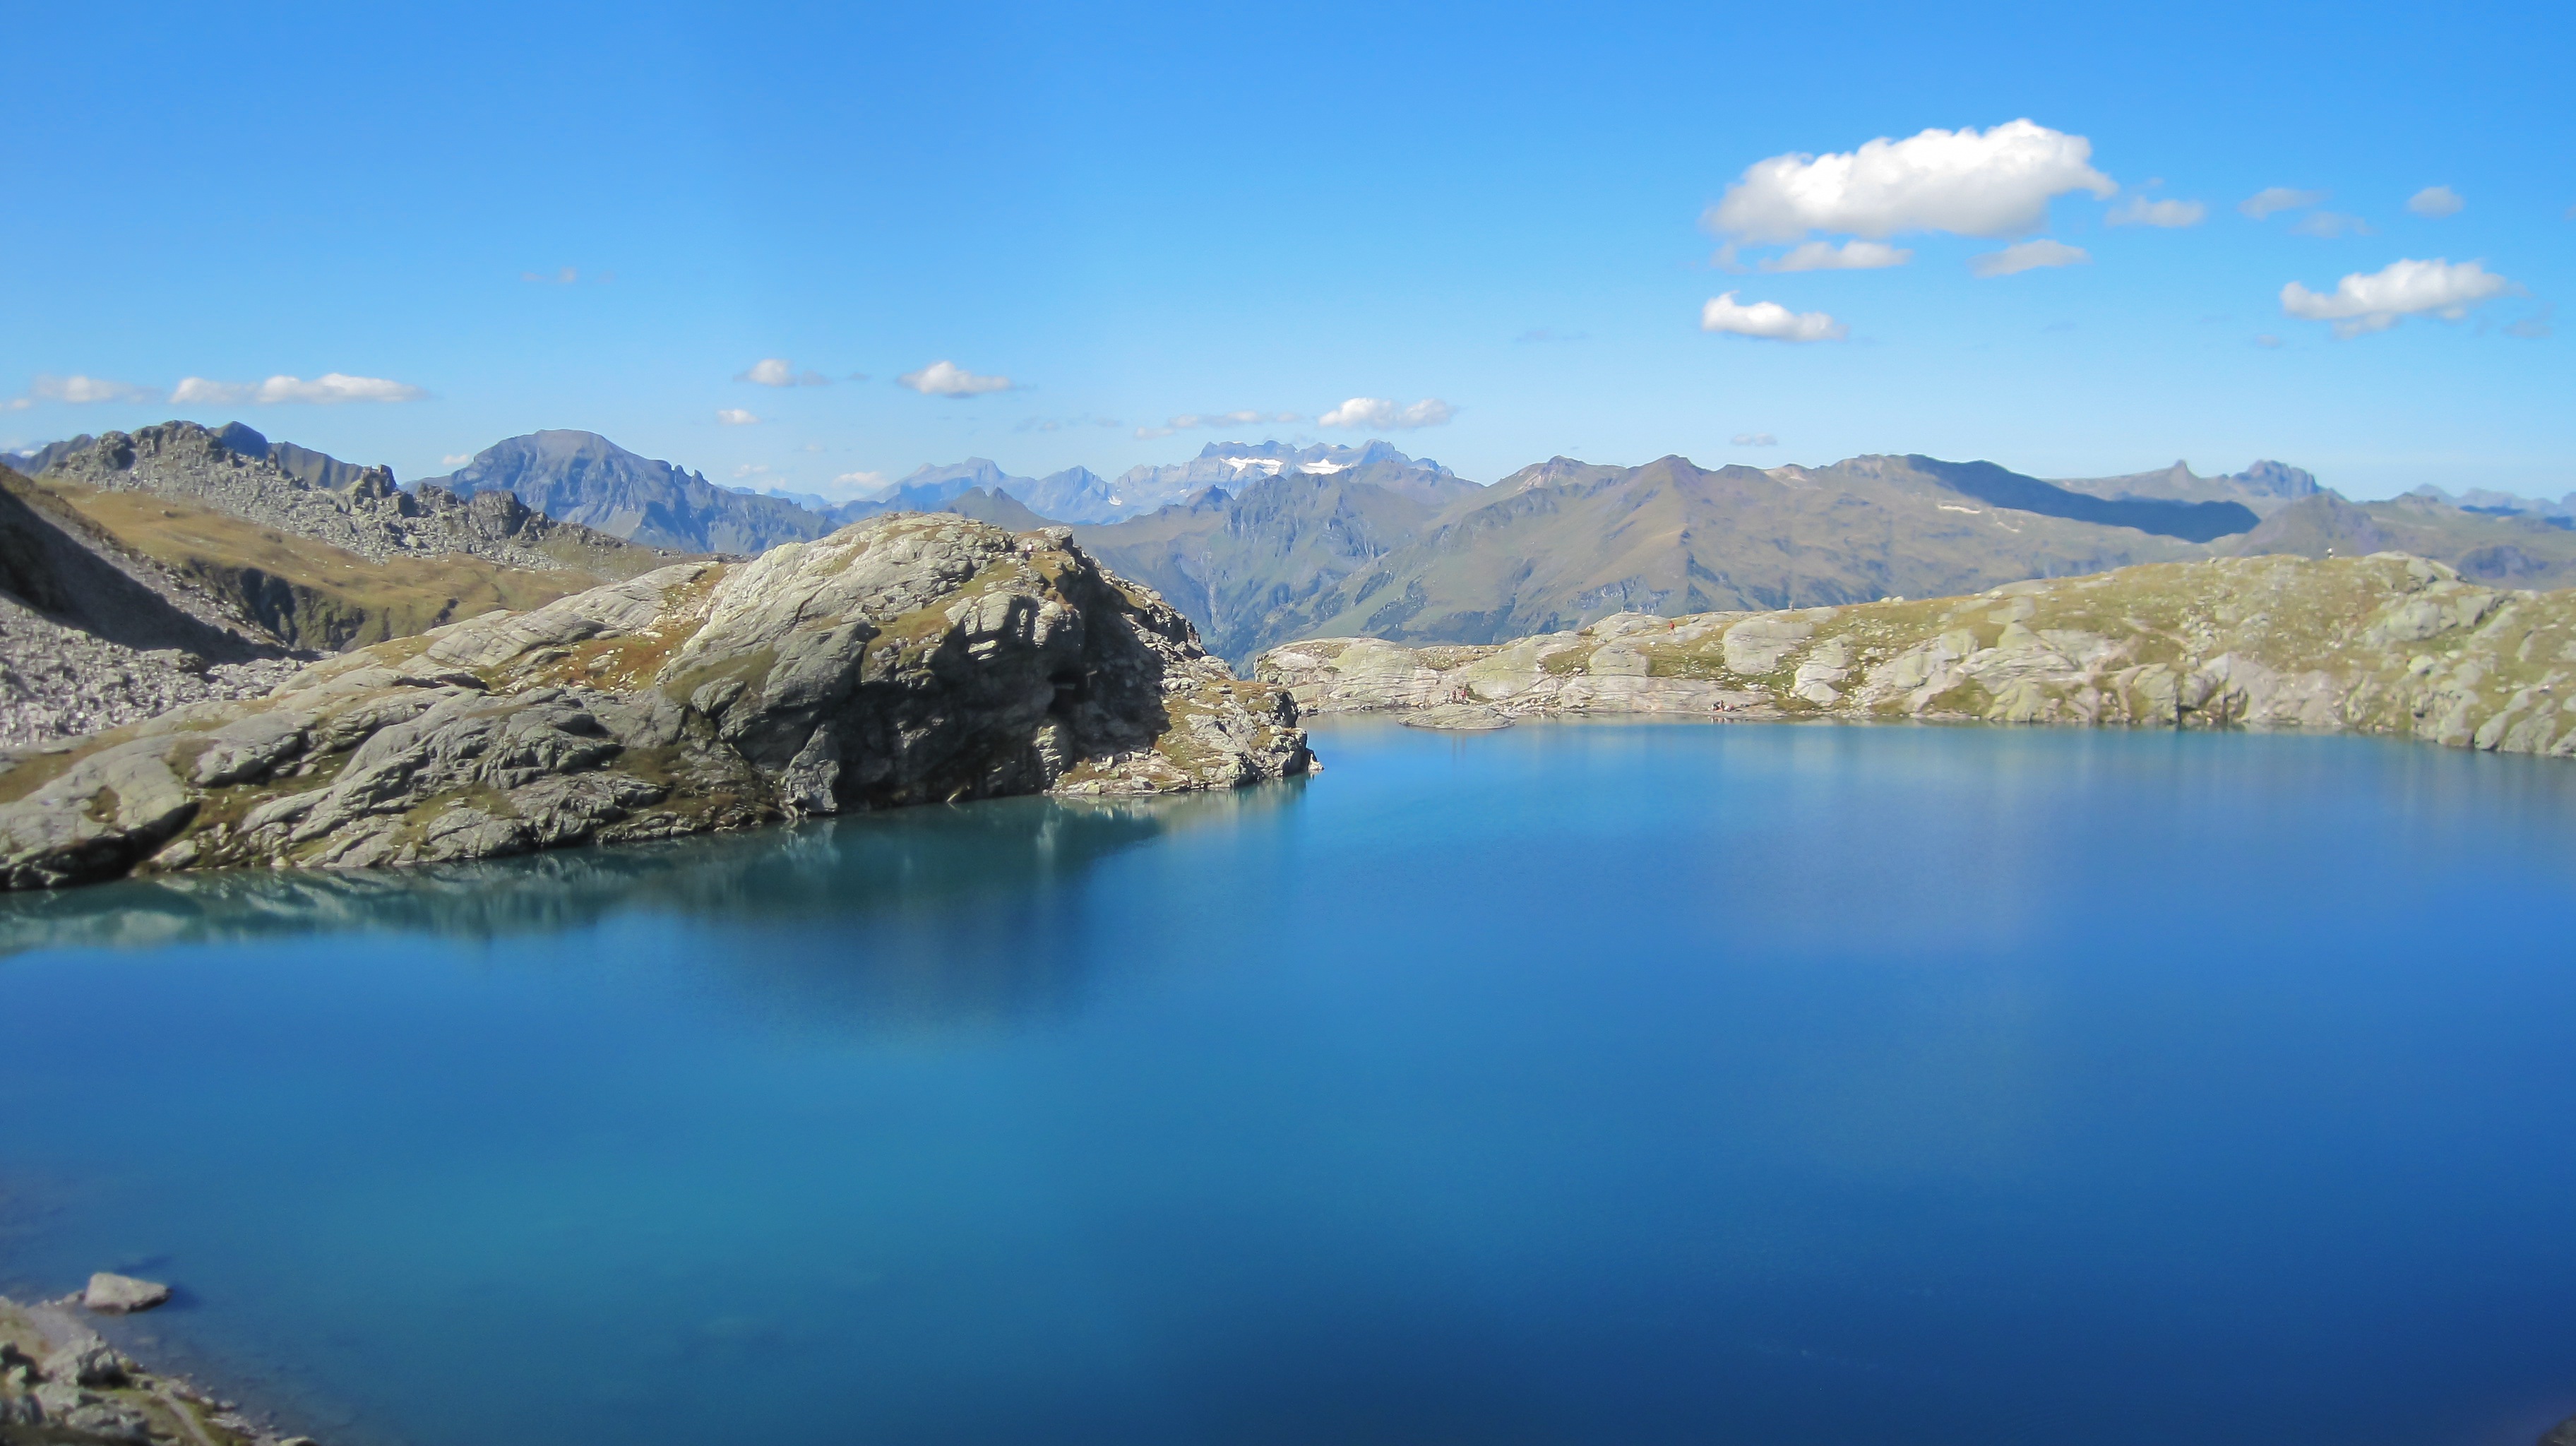
landscape, nature, mountain, hiking, lake, mountain range, reflection, alpine, fjord, reservoir, body of water, mountain landscape, mountains, alps, switzerland, bergsee, fell, loch, crater lake, tarn, mountainous landforms